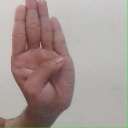
अक्षर: ब